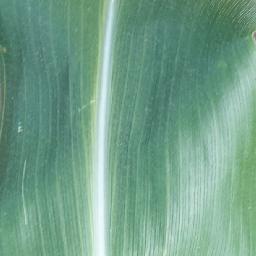
Label: Corn_(Maize)___Healthy